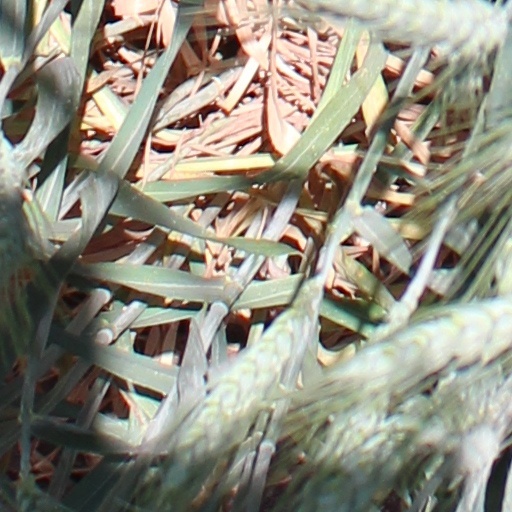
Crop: wheat